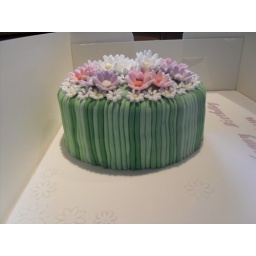
Inspired by a Peggy Porschen book I got out the library .. I'm such a beginner!